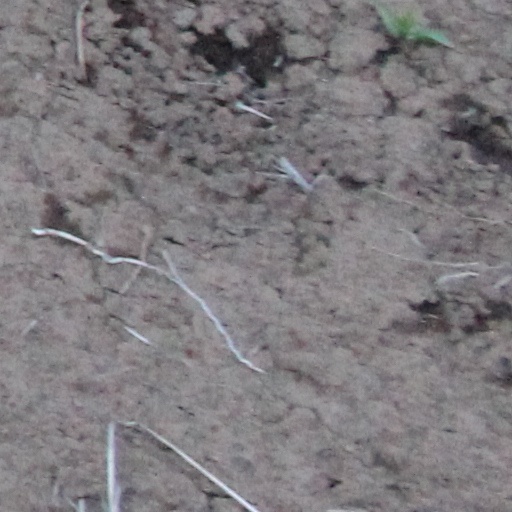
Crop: wheat